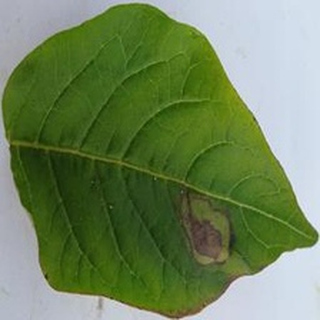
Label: potato_late_blight